Kamiesberge

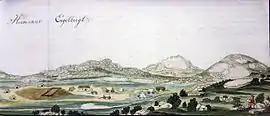

The region was formerly occupied by Khoekhoe who were nomadic pastoralists.